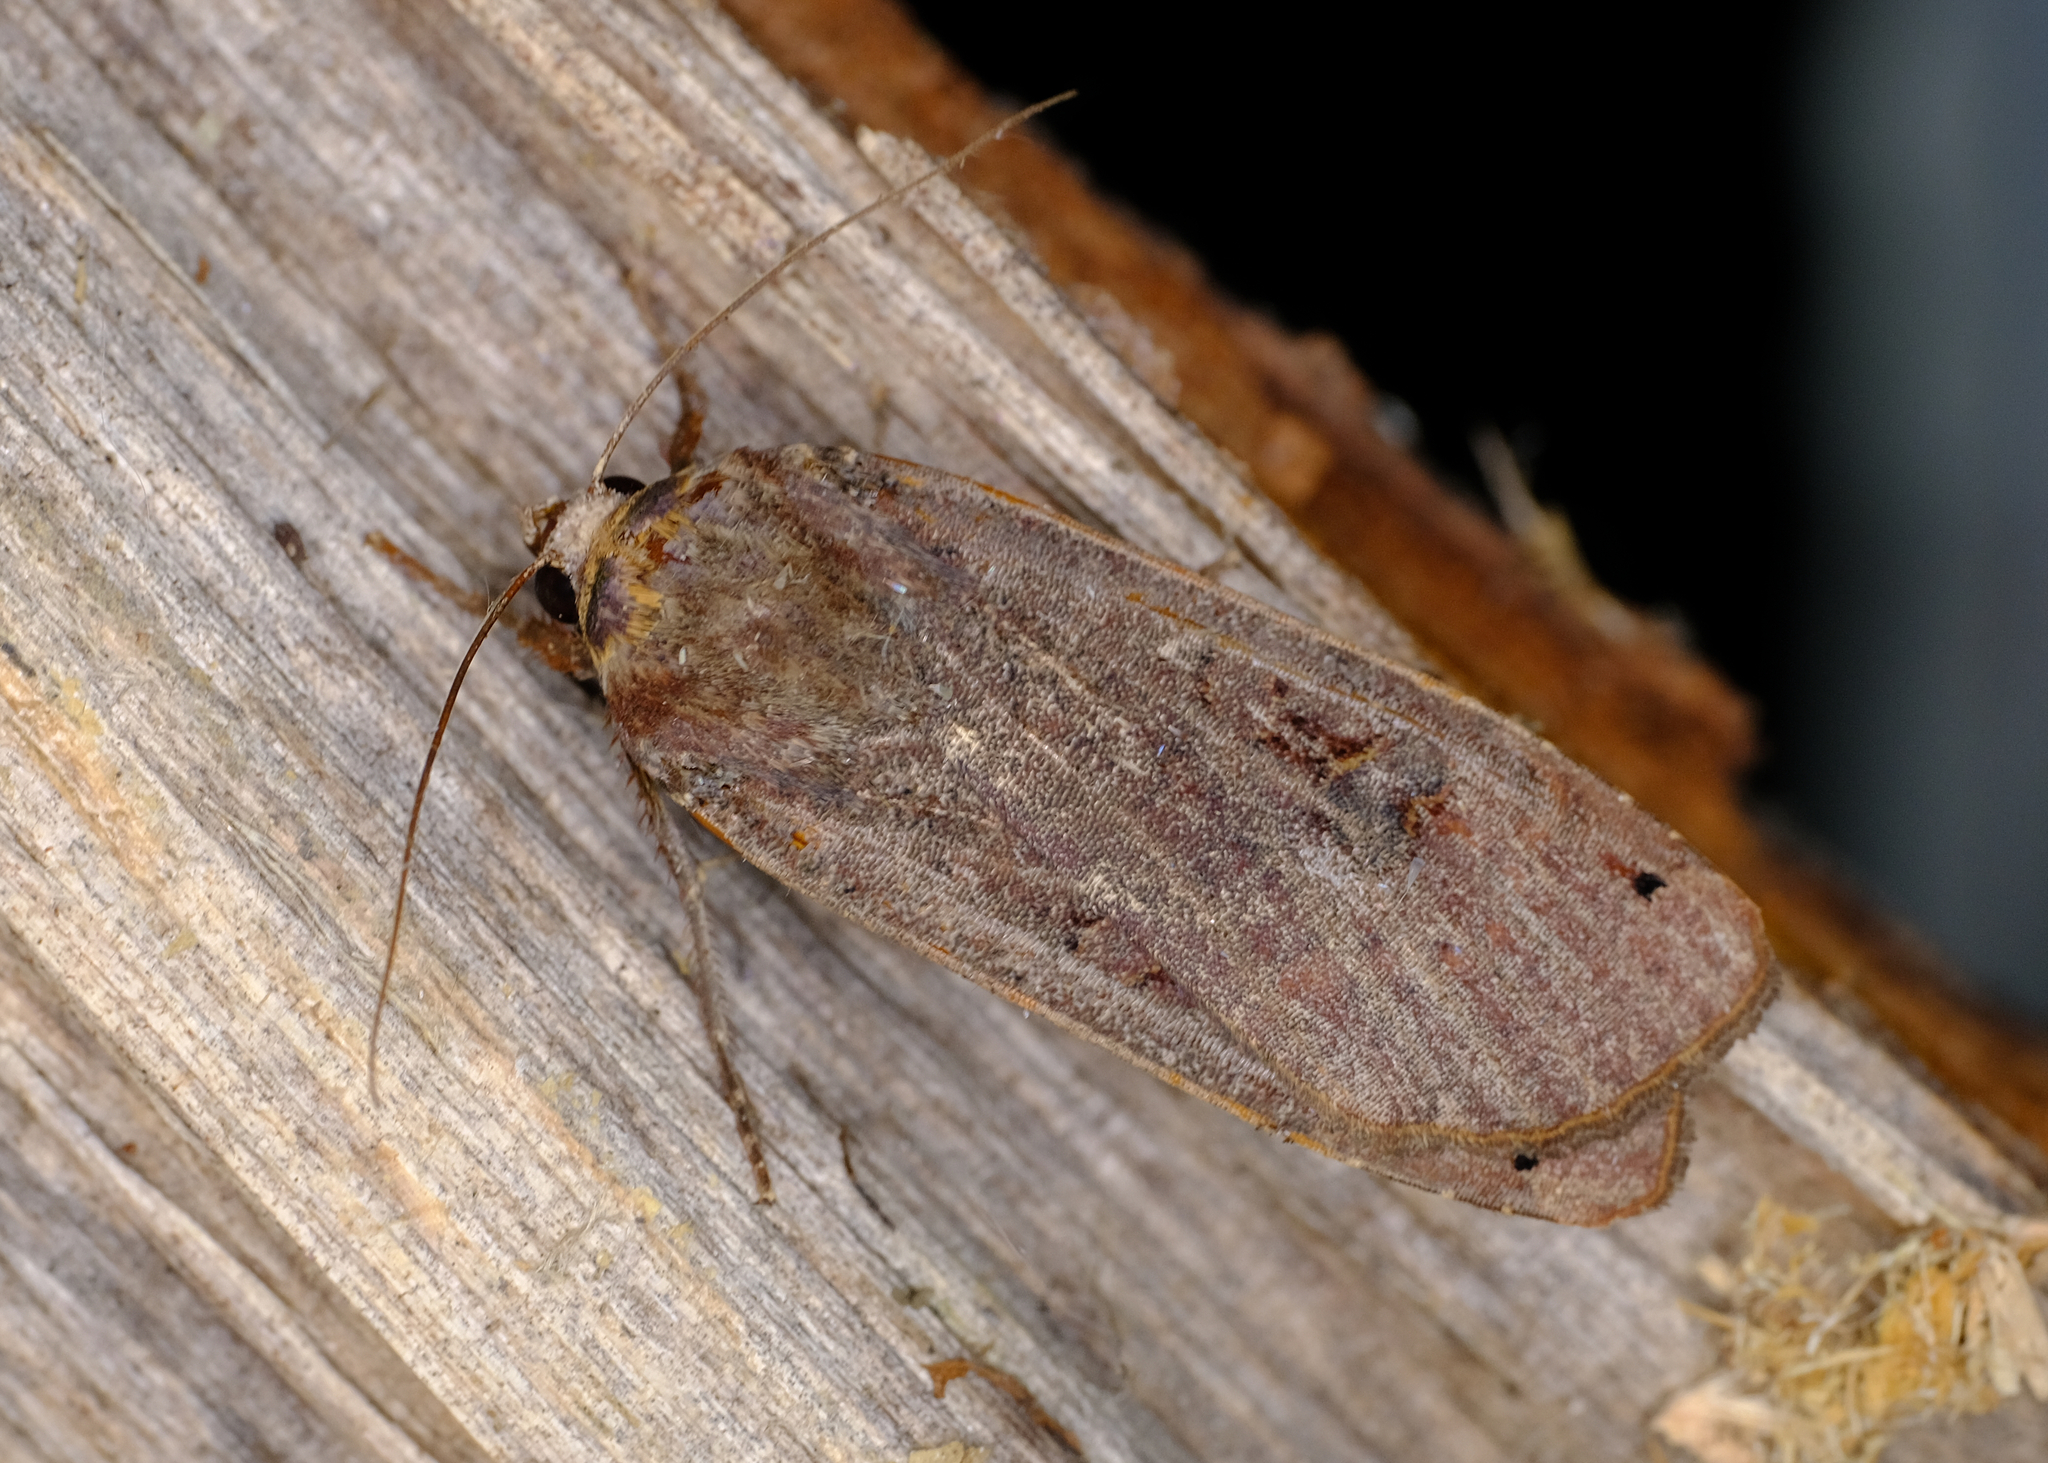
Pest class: cutworms